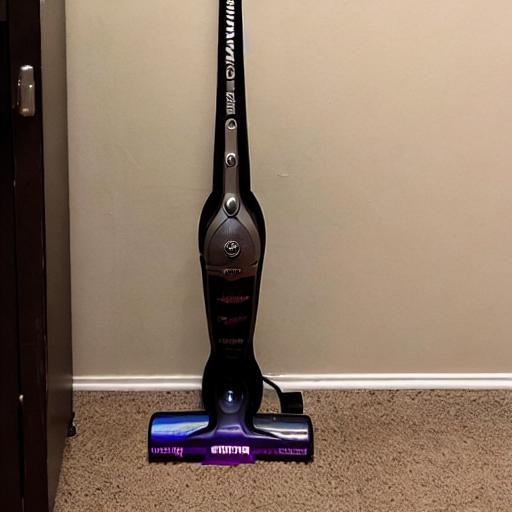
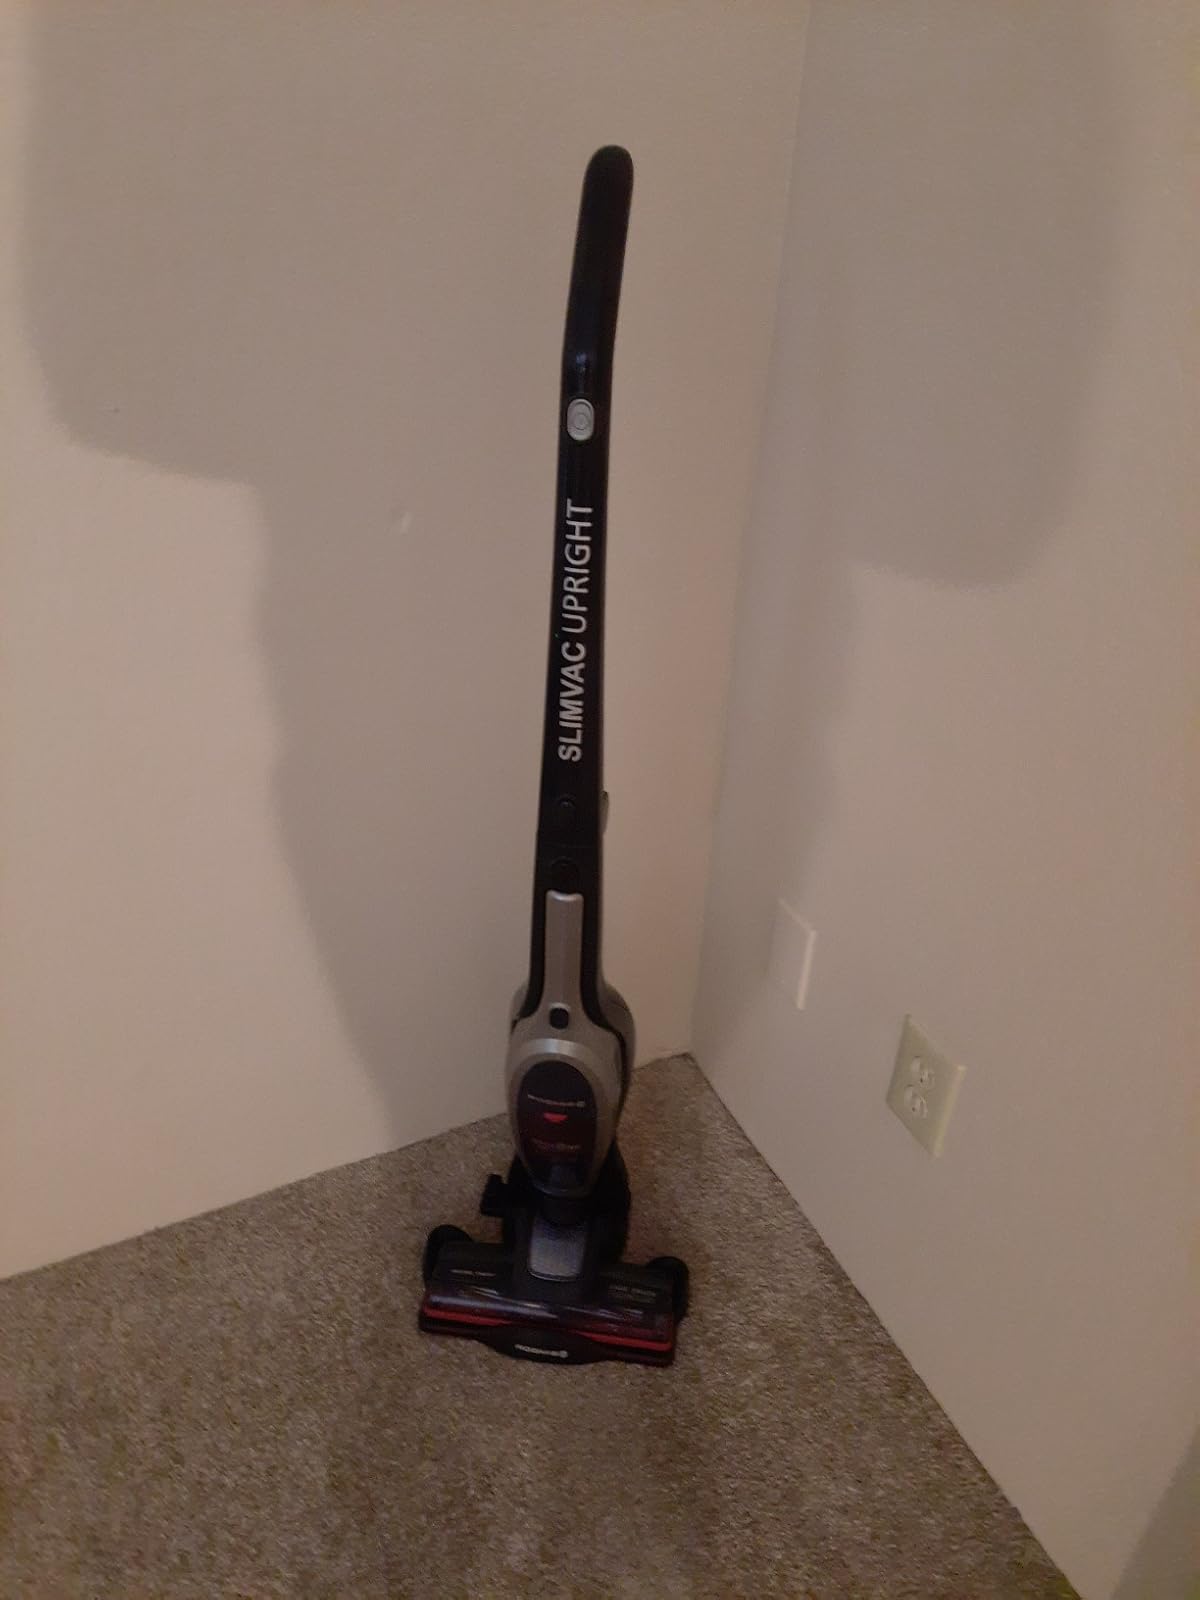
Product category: items_vacuum
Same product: no